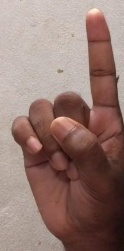
ASL sign: 1